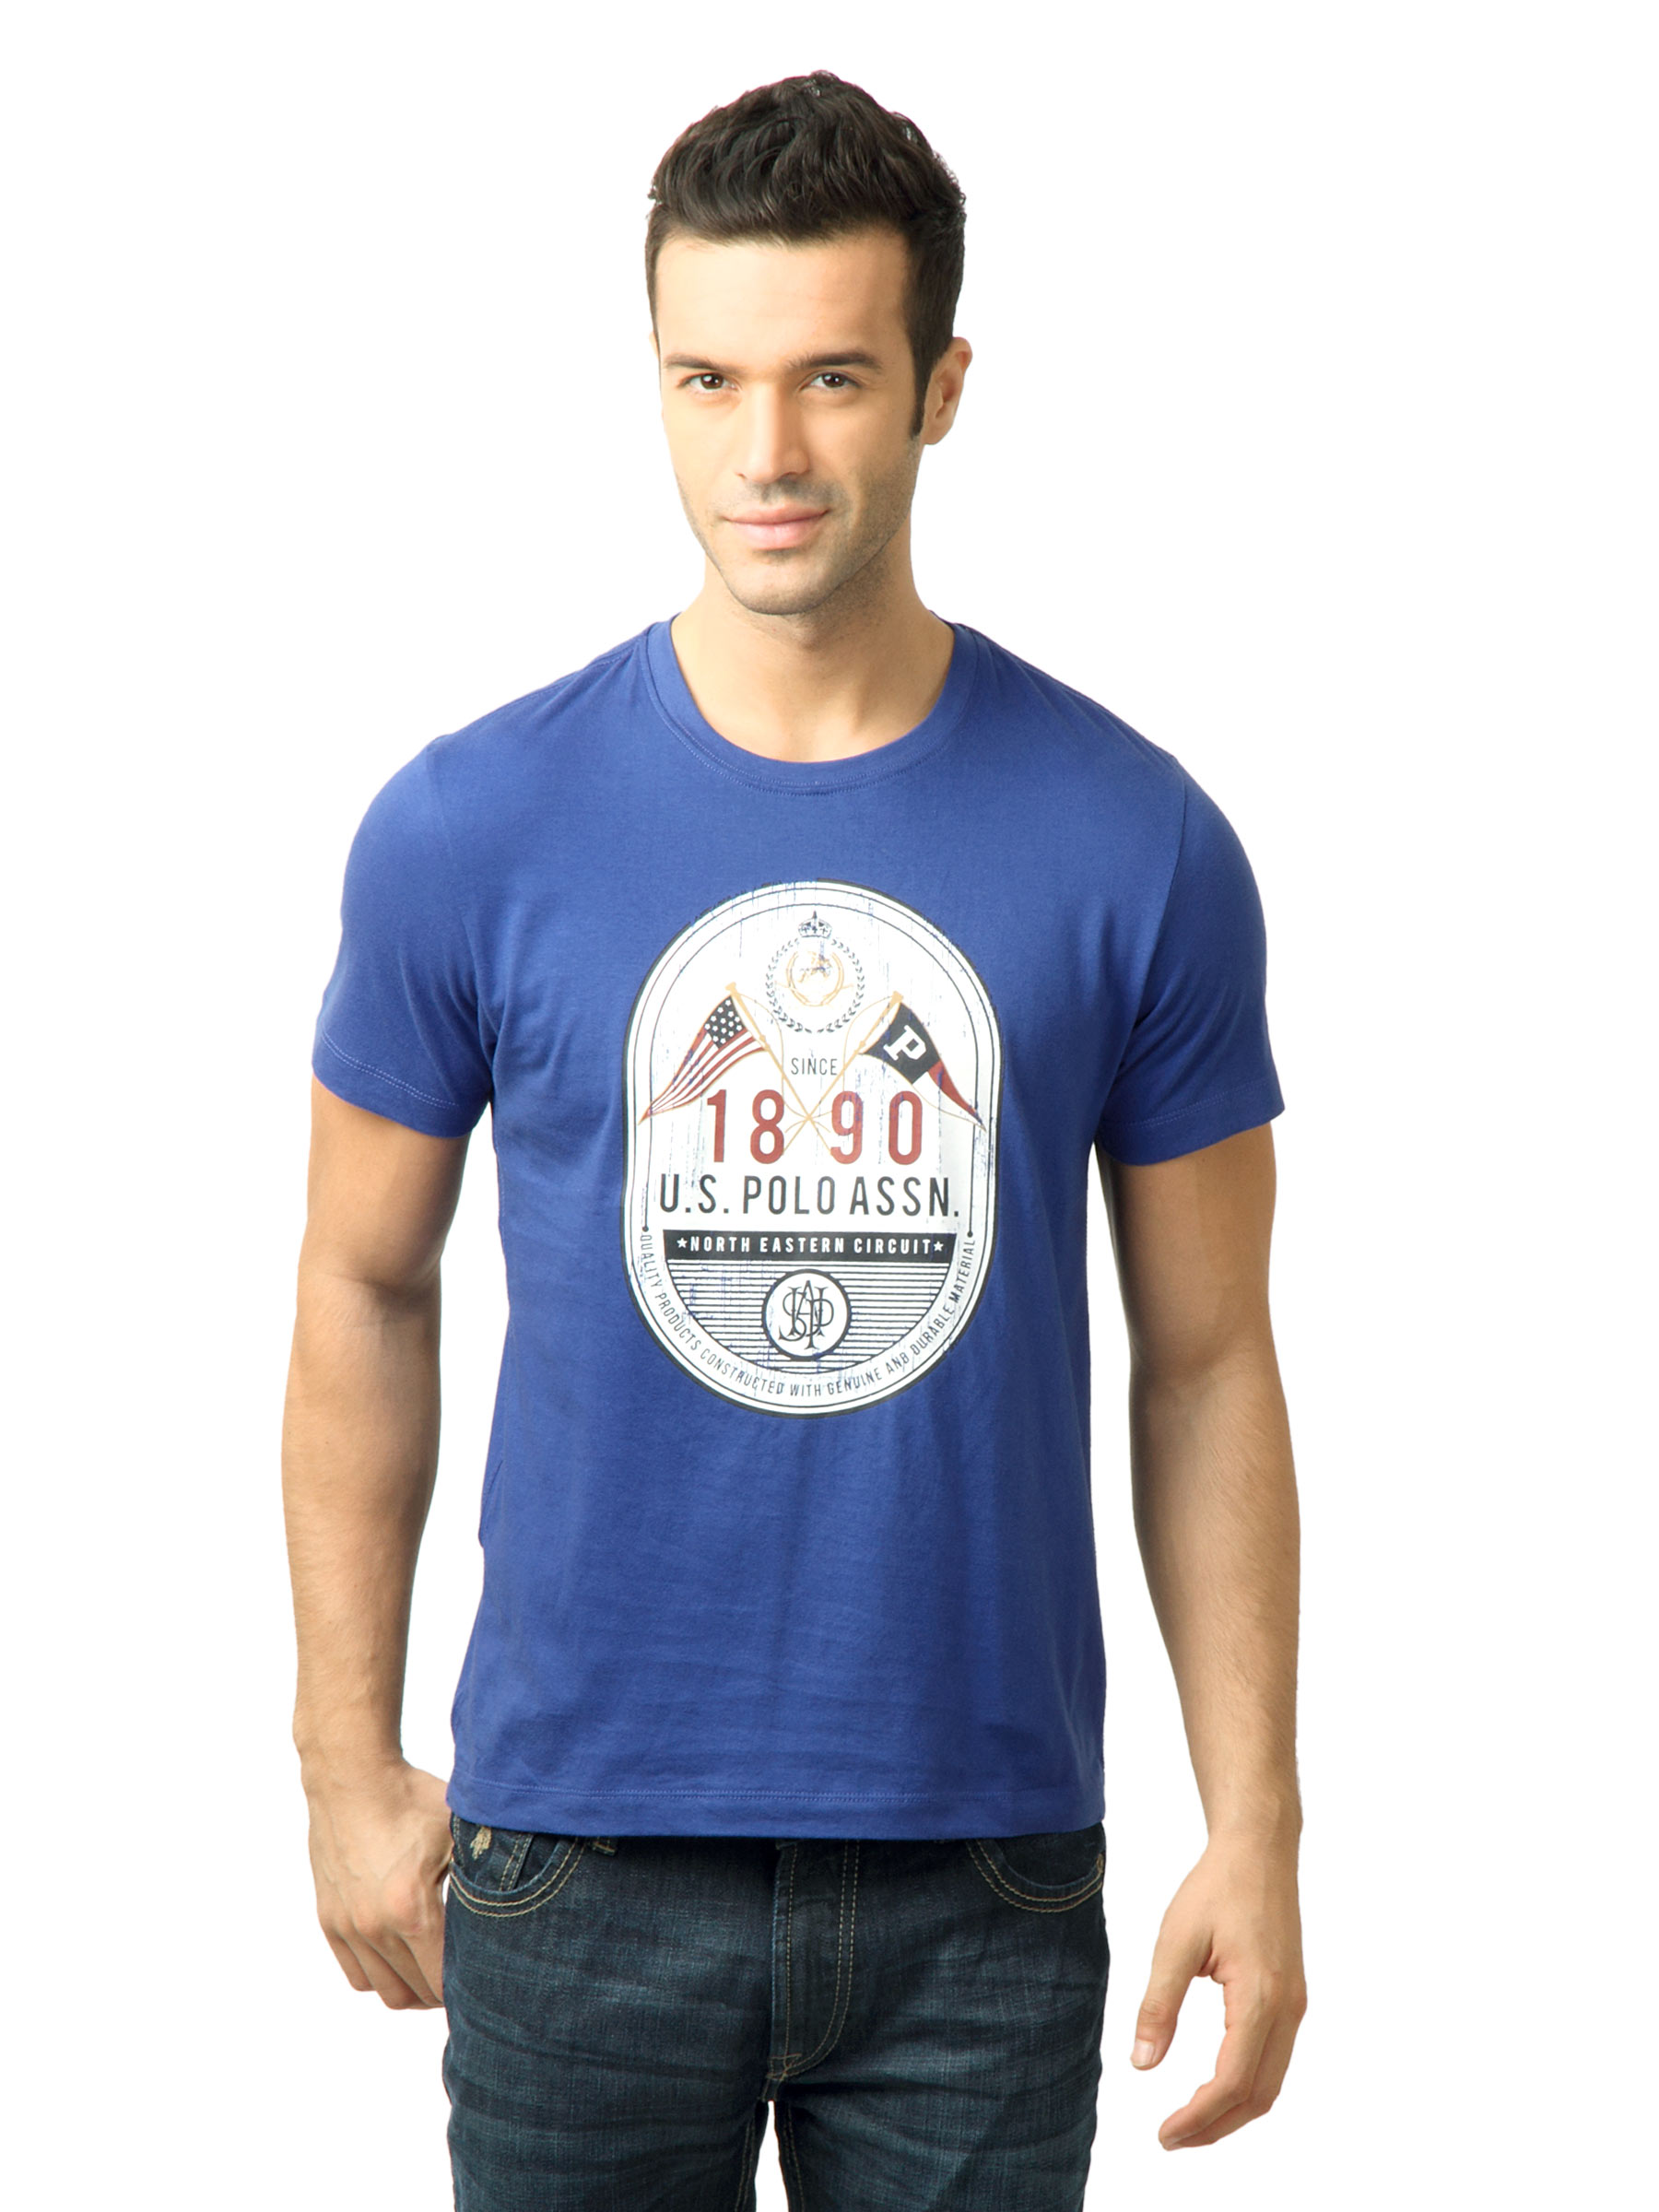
U.S. Polo Assn. Men Printed Limoges Blue Tshirt
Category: Apparel / Topwear / Tshirts
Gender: Men
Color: Blue
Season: Fall 2011
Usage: Casual